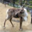
Label: deer